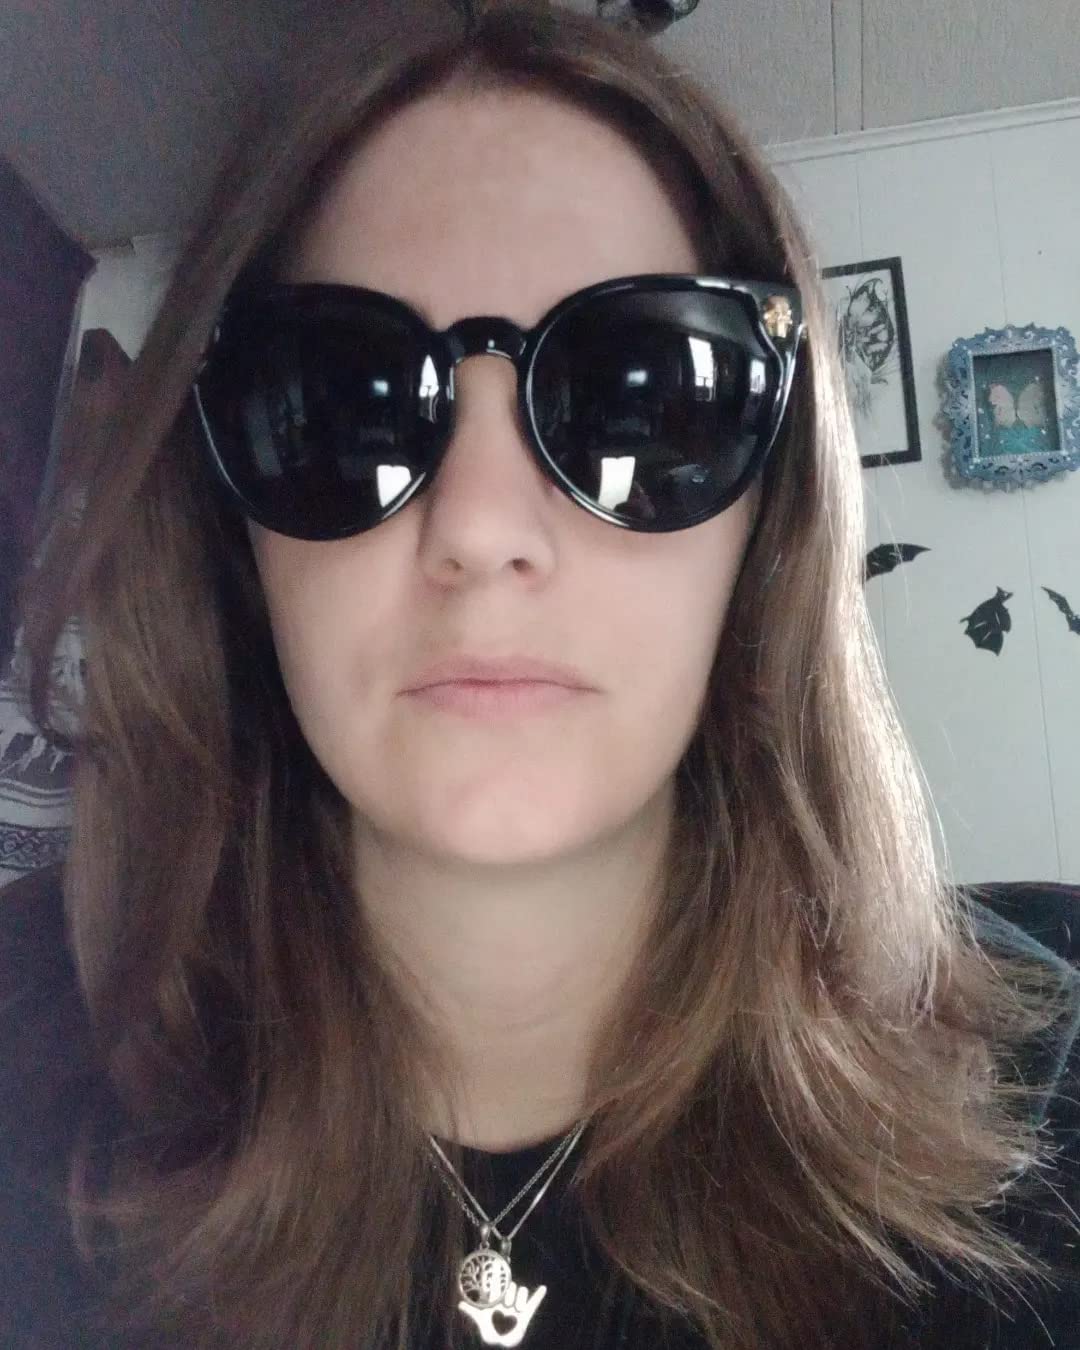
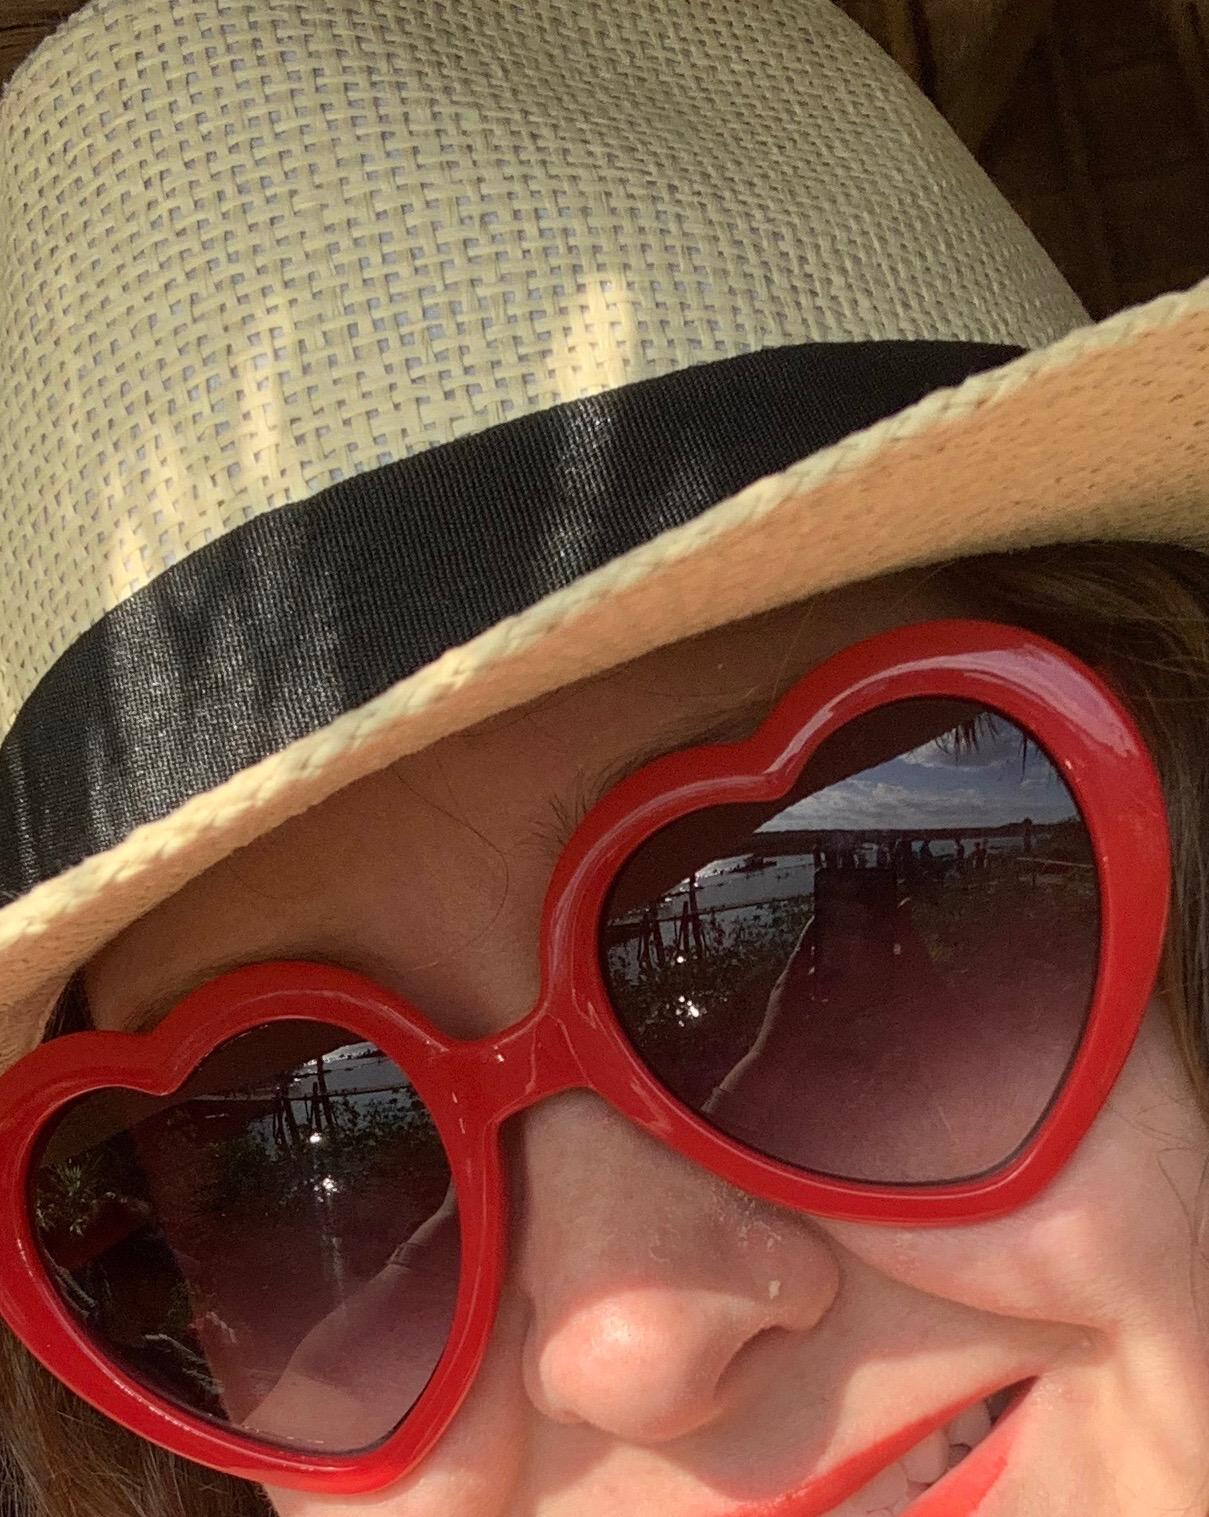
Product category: accessories_sunglasses
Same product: no